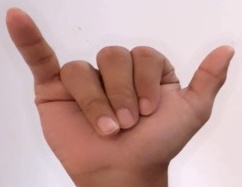
ASL sign: Y